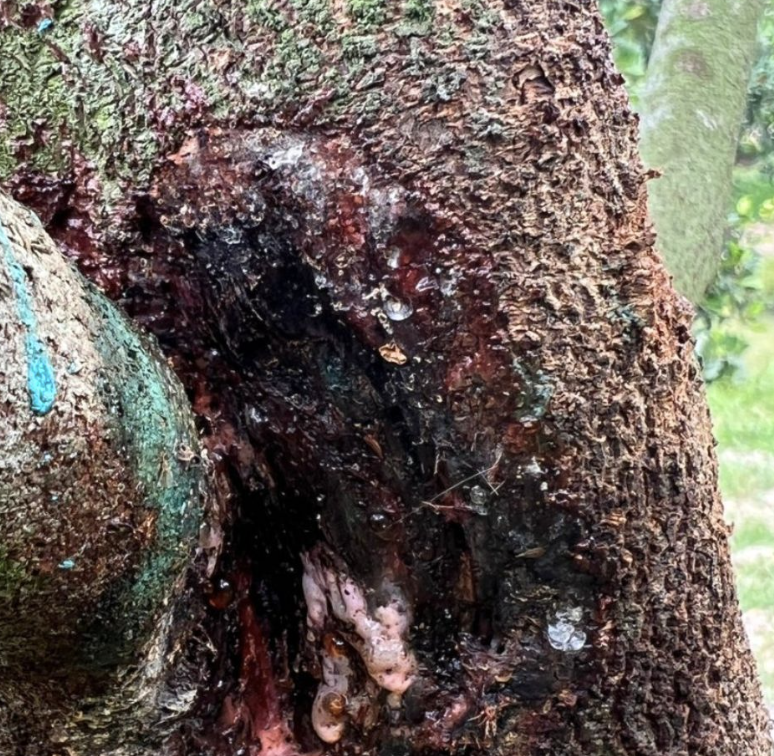
Label: stem_cracking_ gummosis